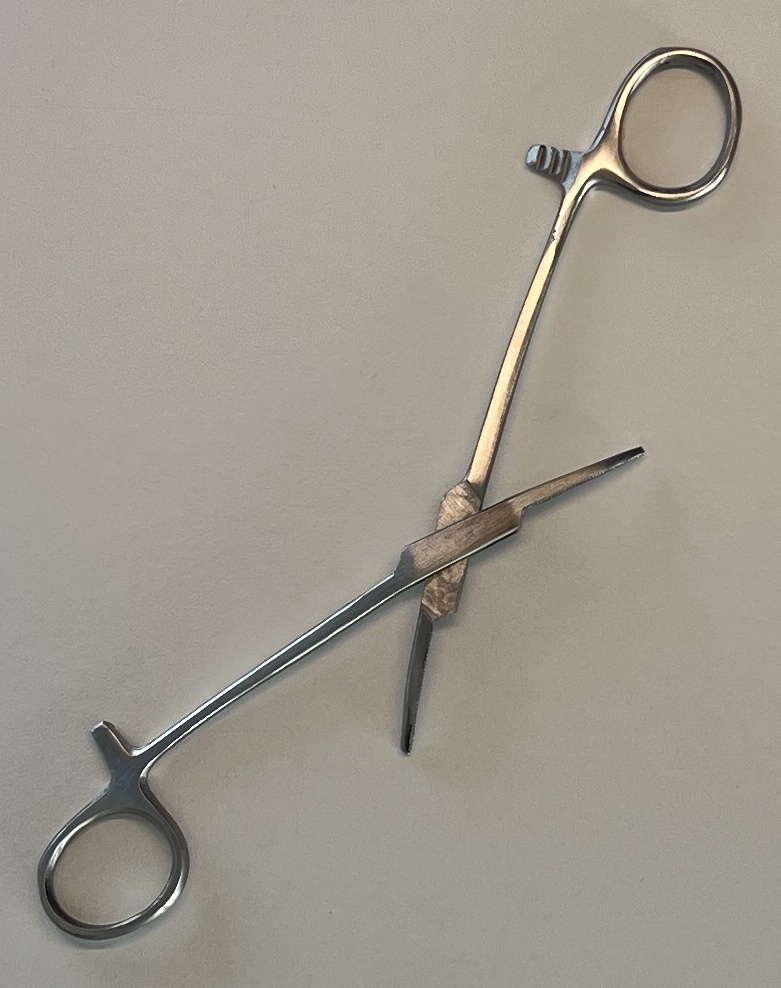
Hinged instrument state: open